Slavic Native Faith

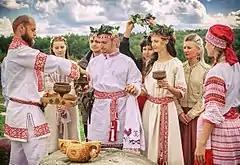
Rodnover wedding ceremony

Sometimes the term "Rodnovery" has also been interpreted as meaning "faith of Rod", a reference to an eponymous concept of supreme God, "Rod", found in ancient Russian and Ukrainian sources. Aitamurto stated that in addition to being the most used term, it is the most appropriate because of its meanings. It has deep senses related to its Slavic etymology, that would be lost through translation, which express the central concepts of the Slavic Native Faith. "Rod" is conceived as the absolute, primordial God, supreme ancestor of the universe, that begets all things, and at the same time as the kin, the lineage of generation which is the ancestral bond to the supreme source. "Rodna" or "rodnaya" is itself a concept which can denote the "nearest and dearest", and such impersonal community as one's native home or land. A variant of "Rodnovery" is "Rodianism" ("Rodianstvo"), which Laruelle also translates as "Ancestrism".